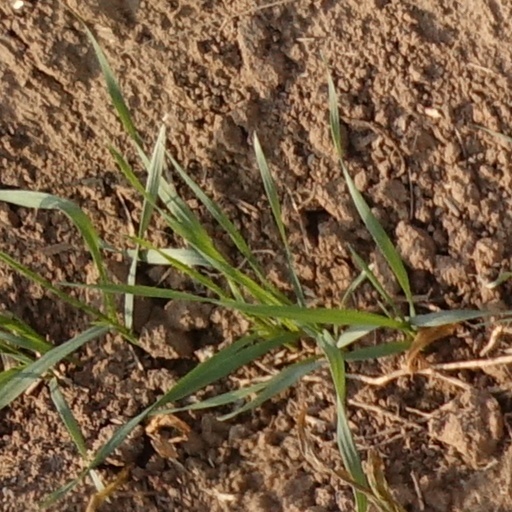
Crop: wheat